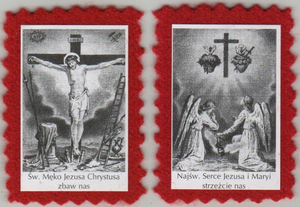
Le scapulaire de la Passion de Notre-Seigneur et des Sacrés-Cœurs et de Jésus et de Marie, dit scapulaire rouge de la Passion, est un scapulaire catholique associé aux Lazaristes et aux Filles de la charité. Il est souvent appelé scapulaire rouge de la Passion, en opposition au scapulaire noir de la Passion associé aux Passionistes.